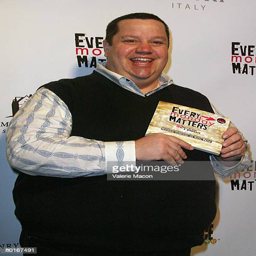
comedian arrives at the party